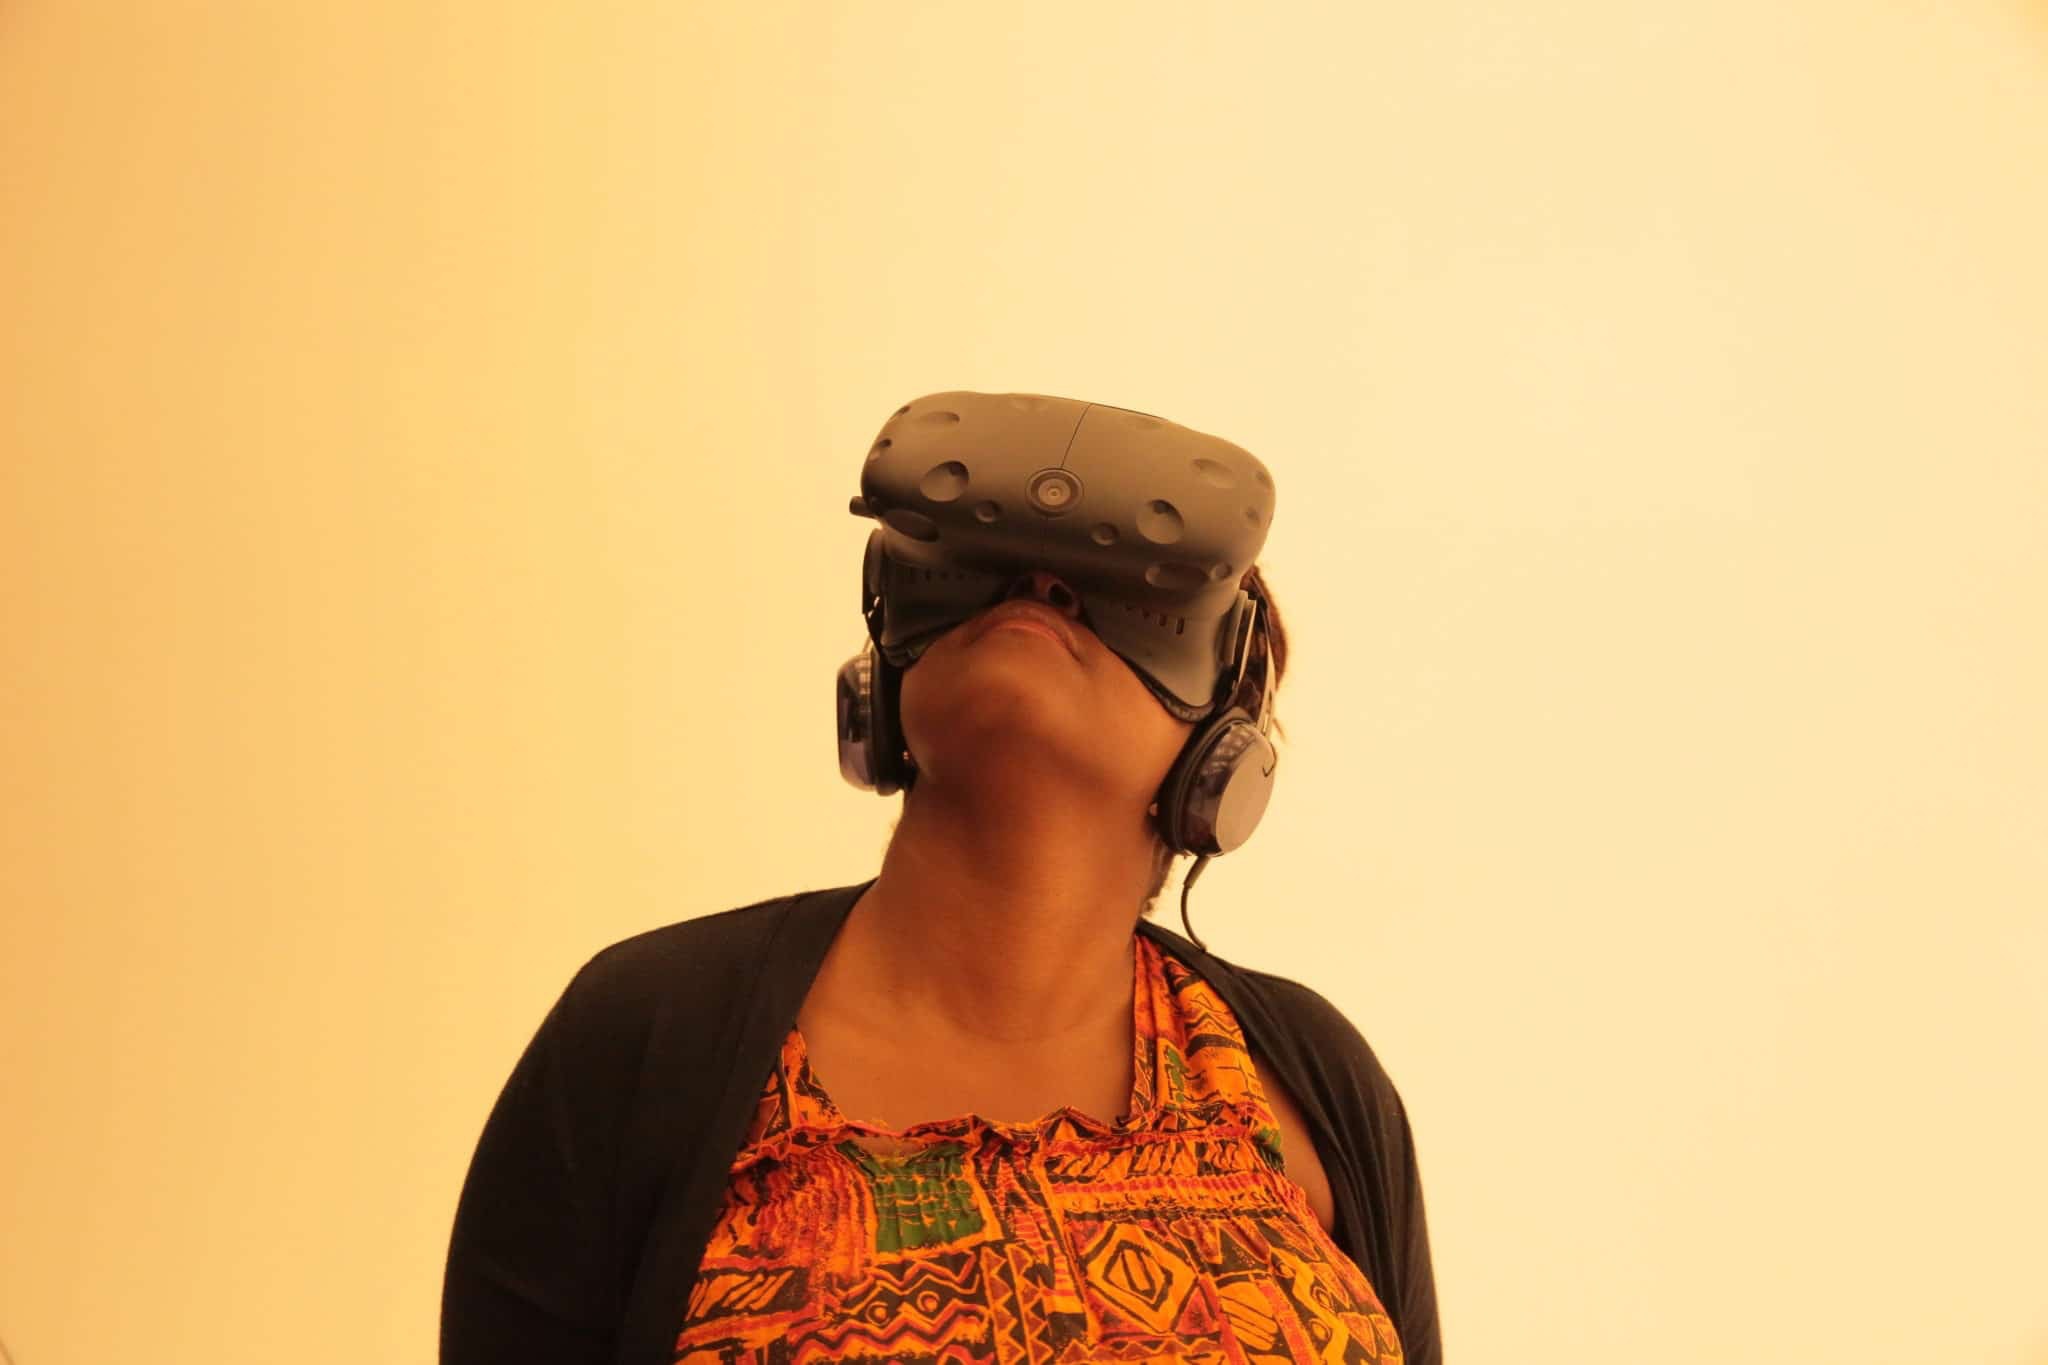
yellow, orange, human, turban, headgear, neck, visual arts, landscape, photography